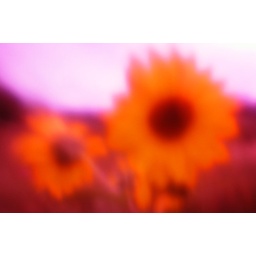
Sunflowers, shot right through the heart. A pink glass heart in front of the lens, that is :-) FILTER!